Gertrude Norman

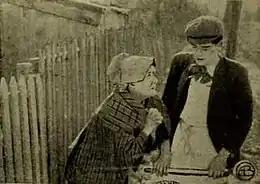
Gertrude Norman and Robert Harron in "The Tender Hearted Boy"

She is not to be confused with Gertrude "Toto" Norman (c. 1880–1961), an actress of the same time period as well as secretary and companion to the American opera singer Marcia Van Dresser, or with a children's book author Gertrude Norman.